Stephen Charnock

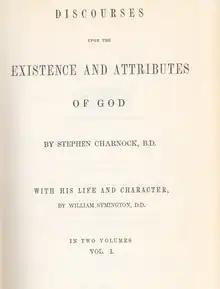
Title page of Charnock's "magnum opus"

Charnock studied at Emmanuel College, Cambridge, where he was converted to the Christian faith, beginning his spiritual journey as a Puritan divine. After leaving the college, he possibly held a position as either a private teacher or tutor, then moved on to become a minister of the faith in Southwark for a short time, converting individuals to Christianity. He continued on to New College, Oxford, where he earned a fellowship and gained a position as senior proctor